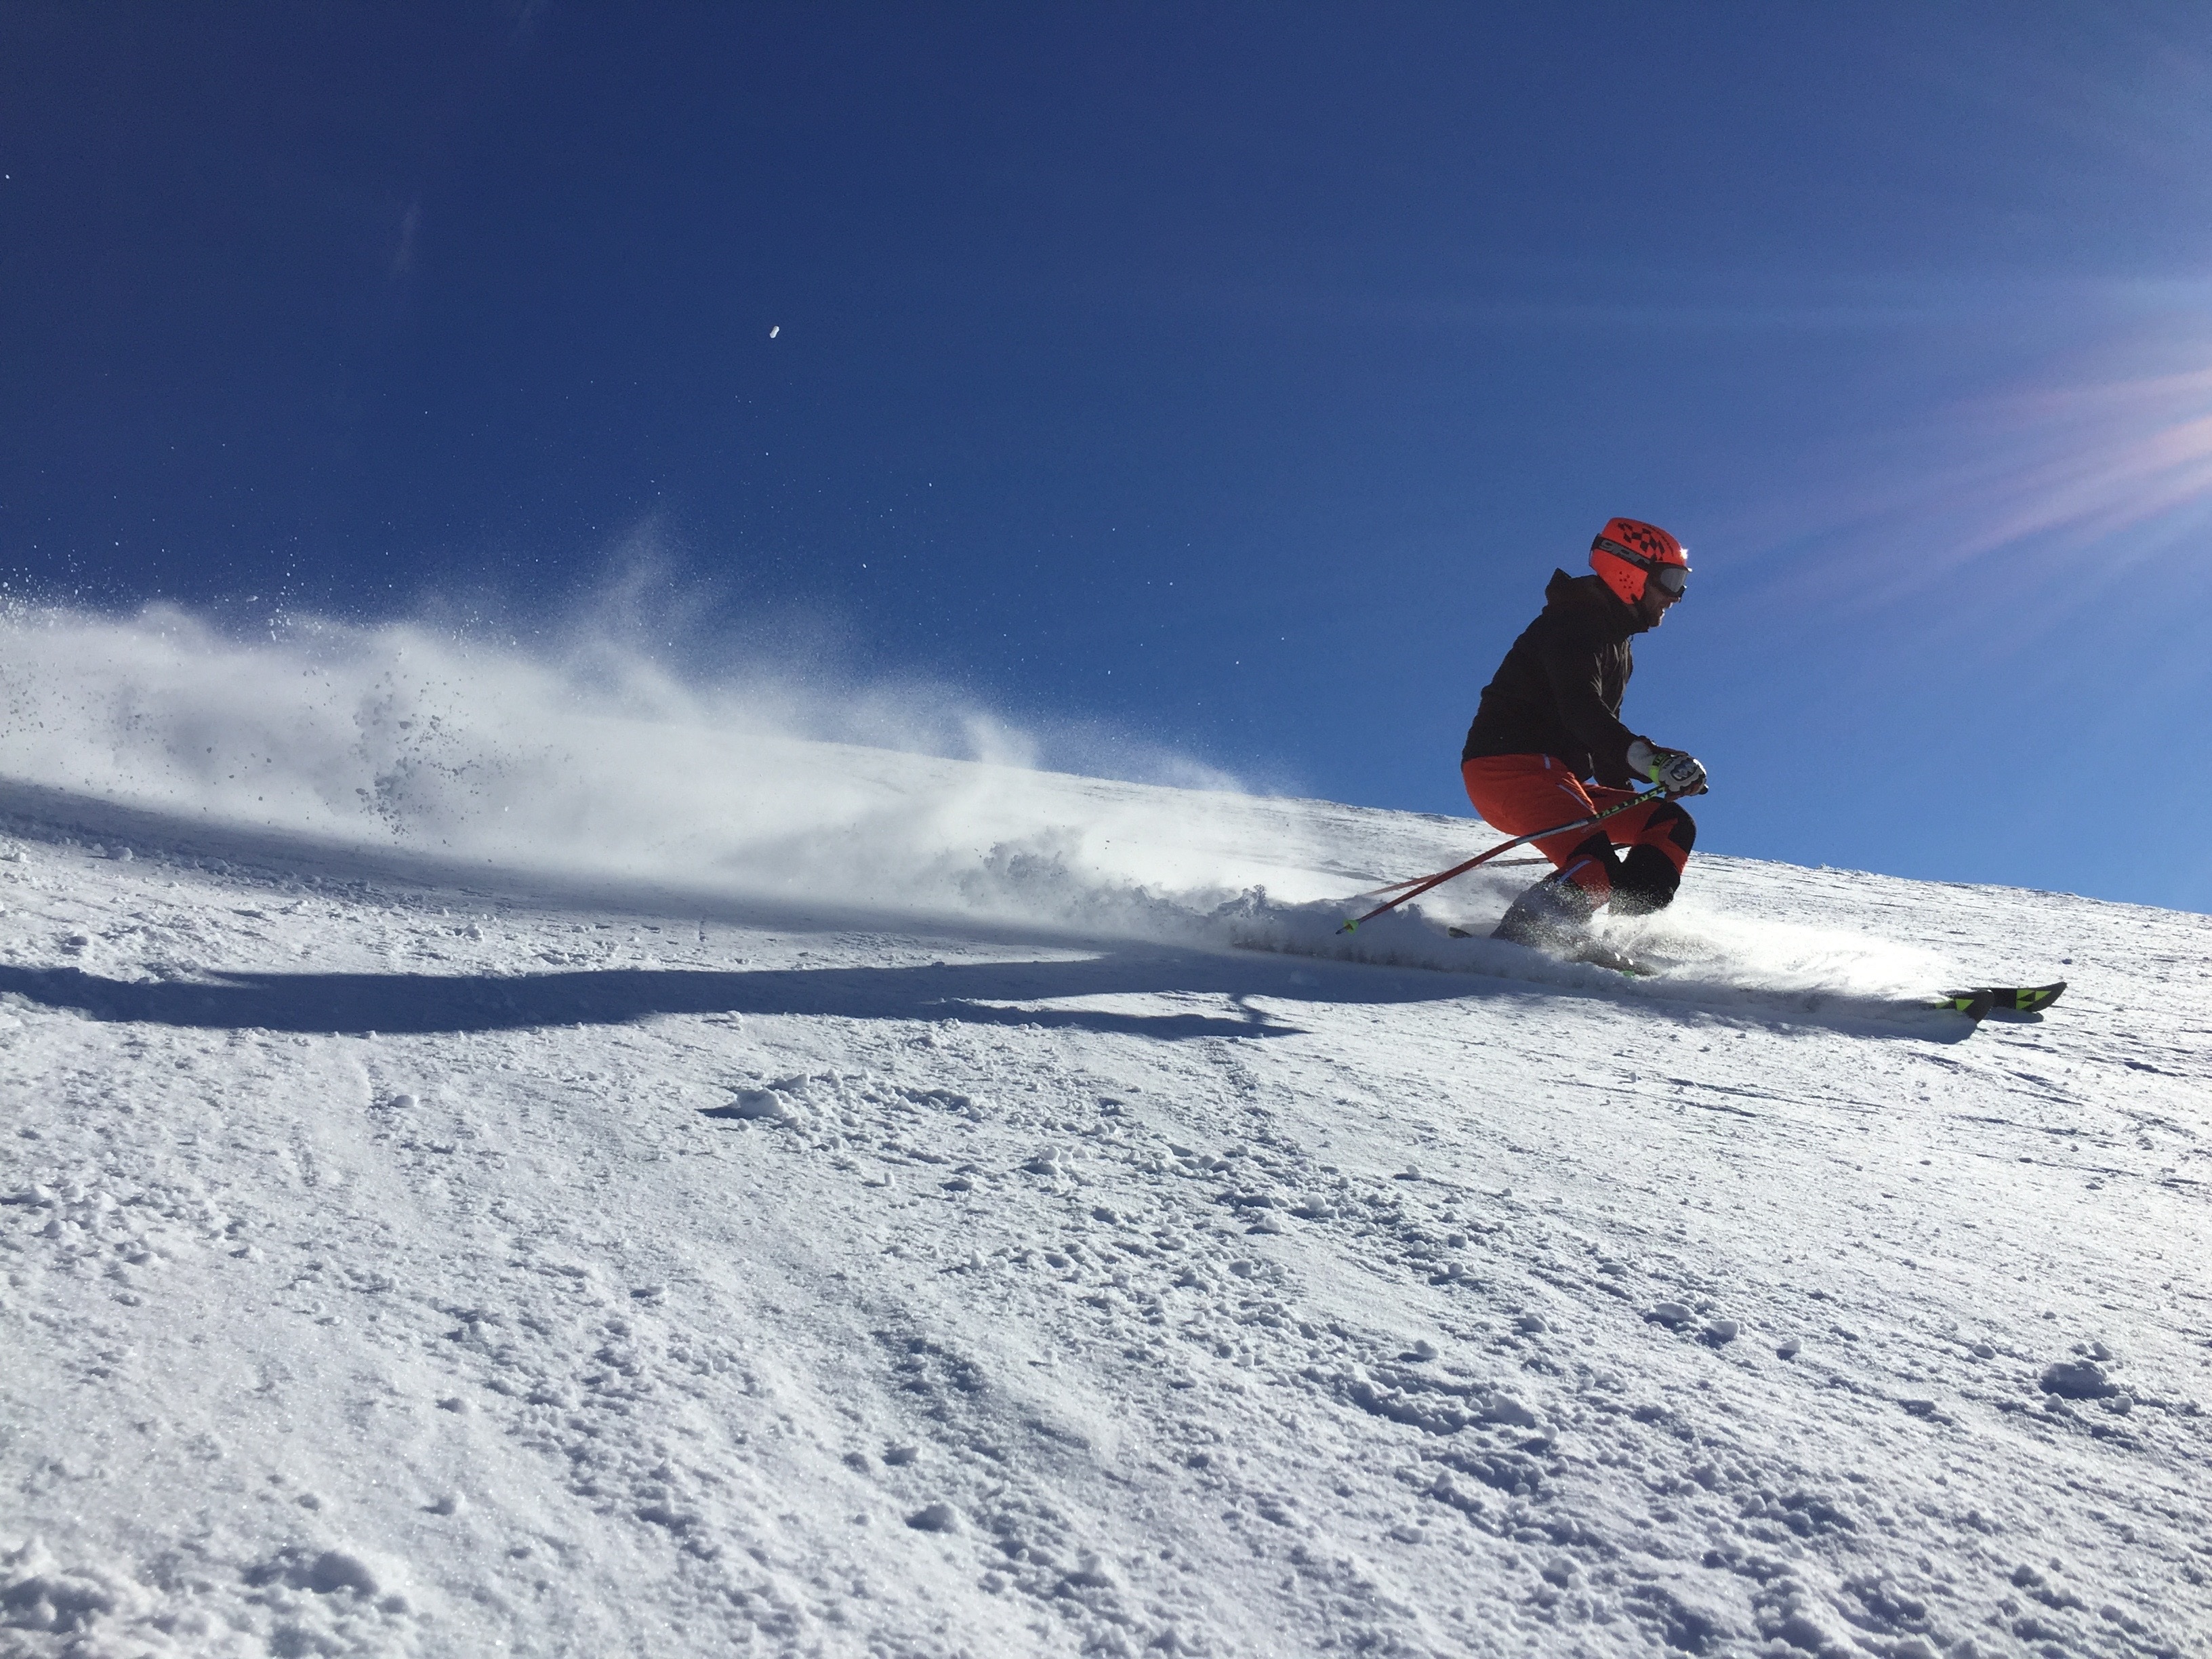
outdoor, mountain, snow, winter, cloud, sky, adventure, mountain range, vacation, recreation, snowy, alpine, snowboard, extreme sport, skiing, terrain, ridge, summit, mountaineering, winter sport, mountains, alps, ski, runway, wintry, piste, high mountains, nunatak, freezing, winter sports, ski area, ski run, backcountry skiiing, ski touring, alpinism, nordic skiing, ski mountaineering, ski equipment, alpine skiing, ski pole, mountainous landforms, glacial landform, geological phenomenon, telemark skiing, freestyle skiing, ski cross, slalom skiing